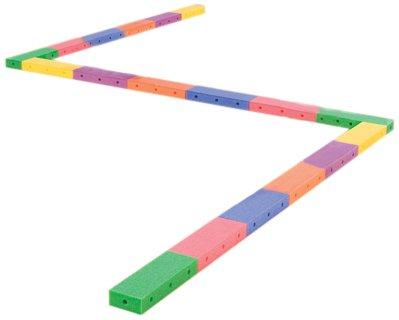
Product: Foam Create-A-Beam Deluxe Set
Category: Sports & Outdoors | Sports & Fitness | Other Sports | Gymnastics
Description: Available in a deluxe 18-piece set with three sections each of blue, green, orange, purple, red, and yellow or a six-piece starter set no holes in sides of sections with one section of each color.
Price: $134.66
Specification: PackageDimensions:17.8x16.4x13inches|ItemWeight:5.95pounds|ShippingWeight:5.95pounds(Viewshippingratesandpolicies)|DomesticShipping:Currently,itemcanbeshippedonlywithintheU.S.andtoAPO/FPOaddresses.ForAPO/FPOshipments,pleasecheckwiththemanufacturerregardingwarrantyandsupportissues.|InternationalShipping:ThisitemcanbeshippedtoselectcountriesoutsideoftheU.S.LearnMore|ASIN:B001GAL4KI|Itemmodelnumber:1251692